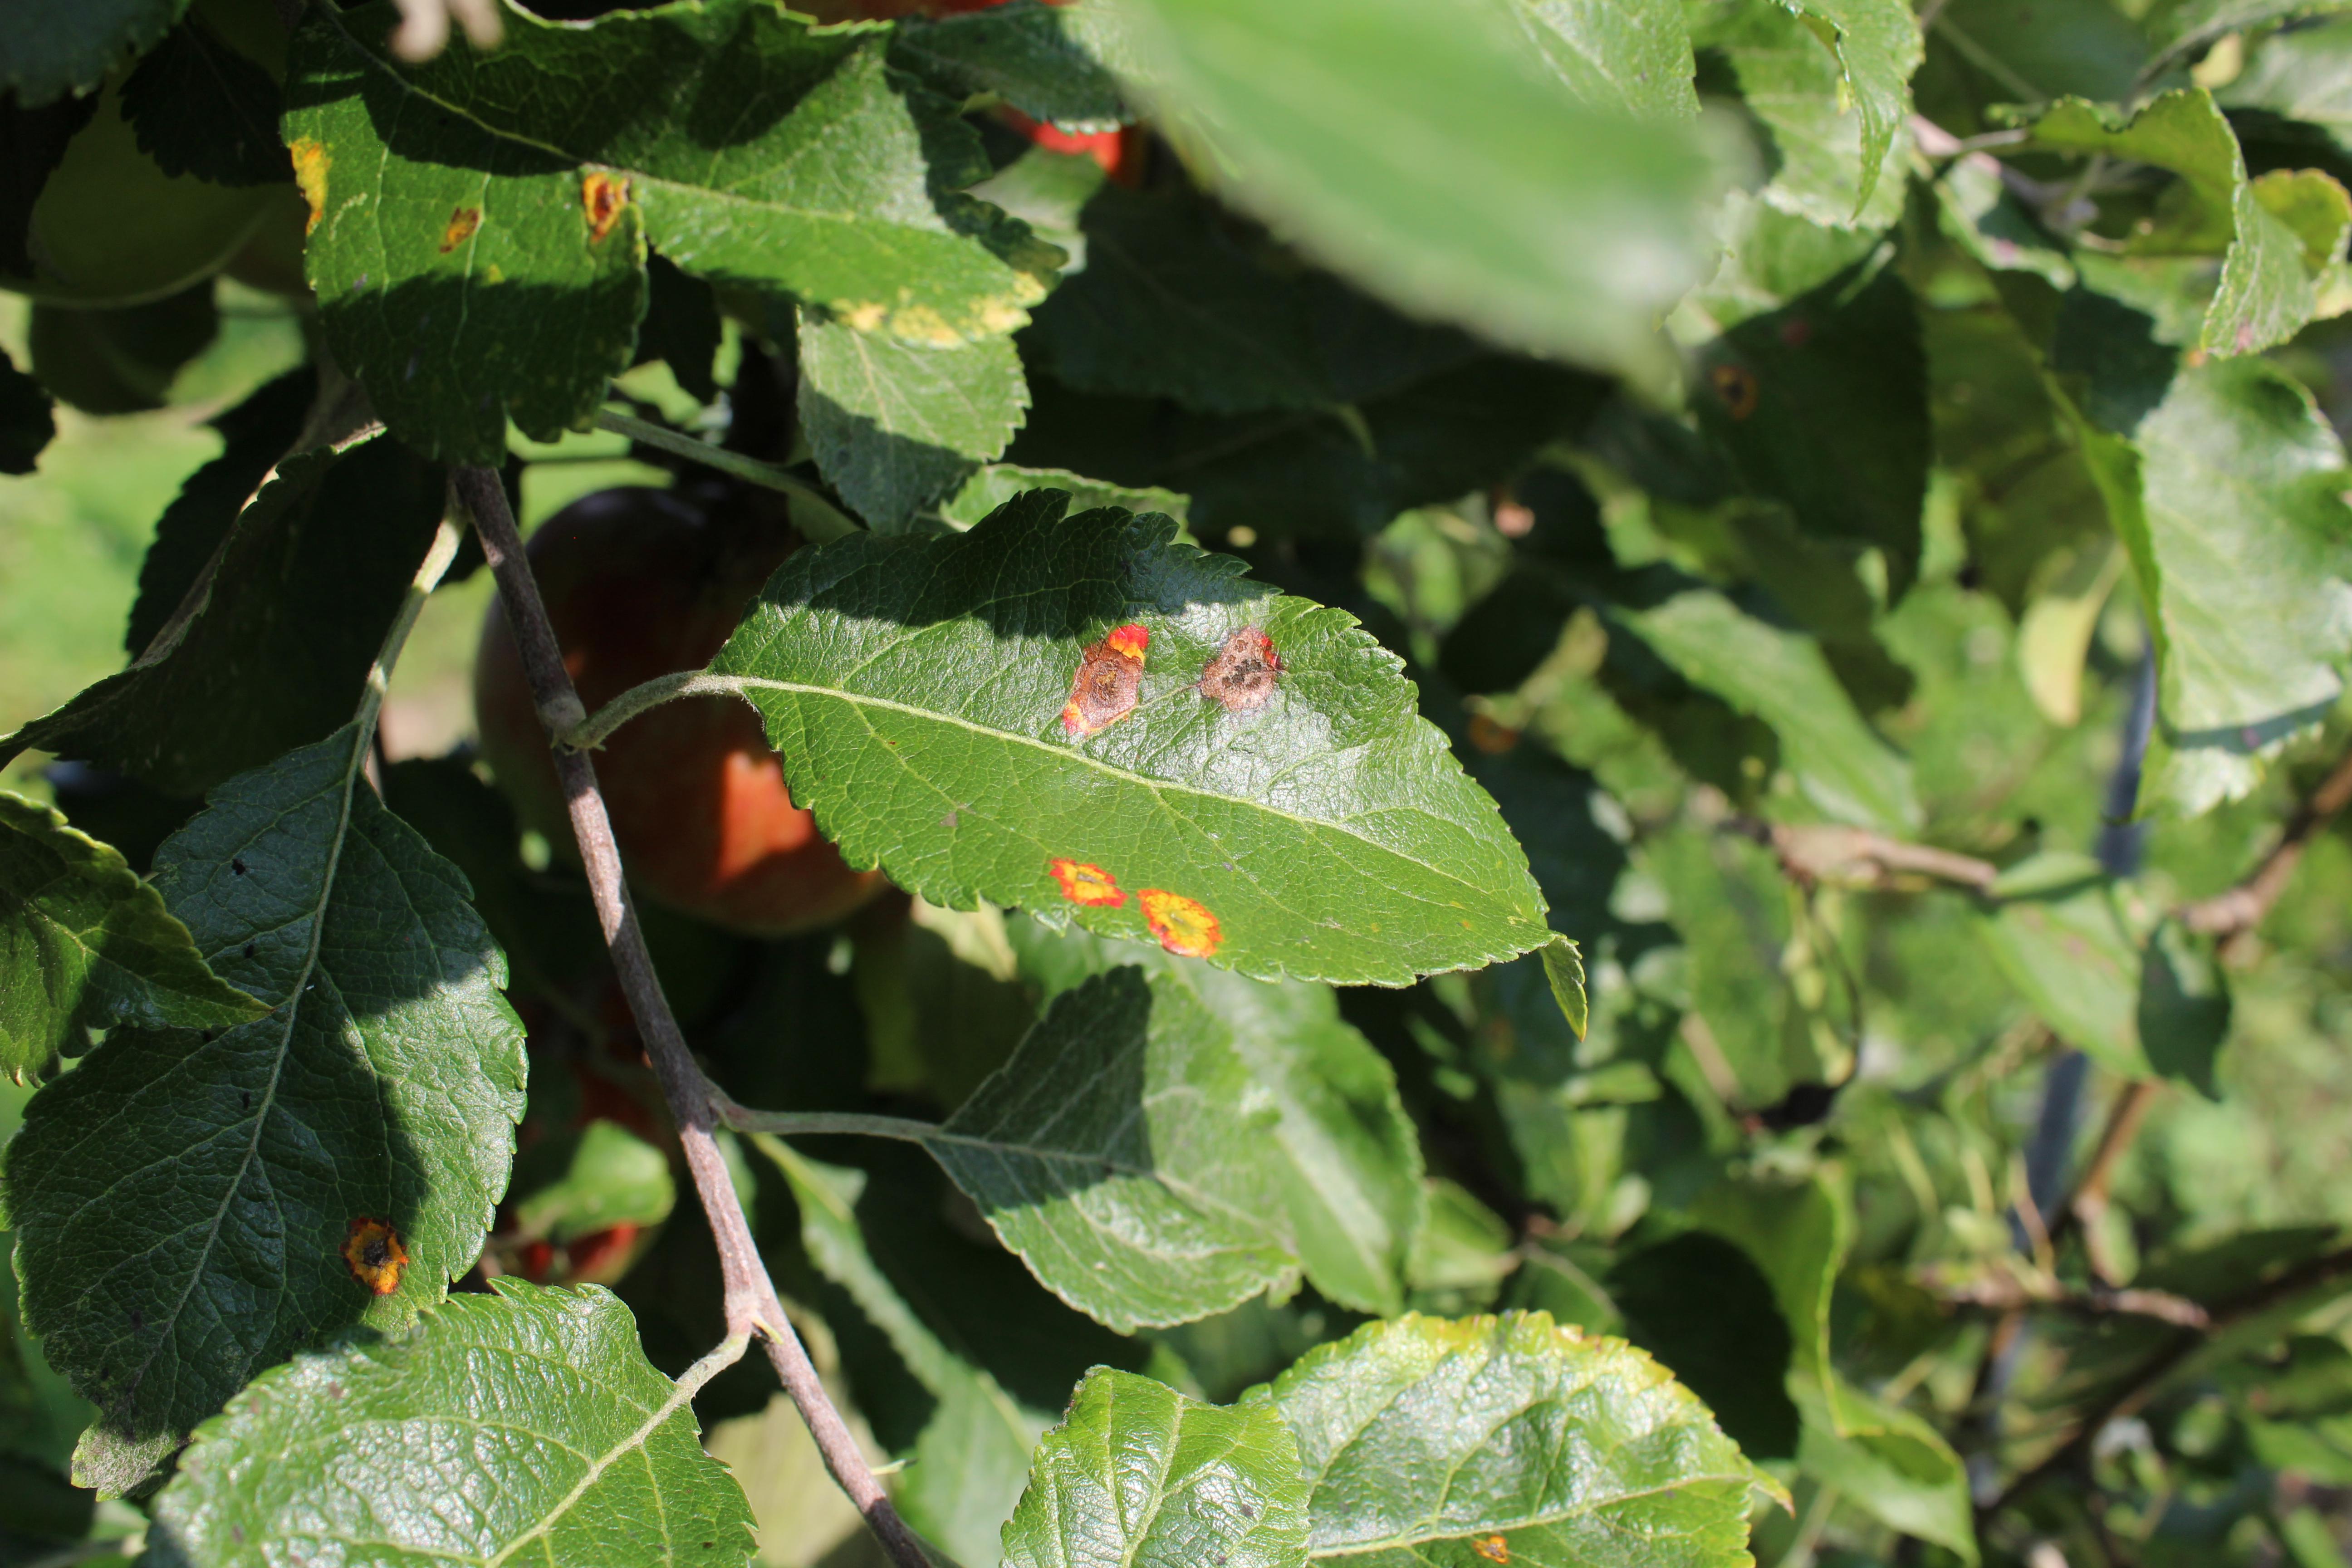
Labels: rust